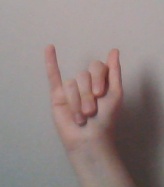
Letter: meem